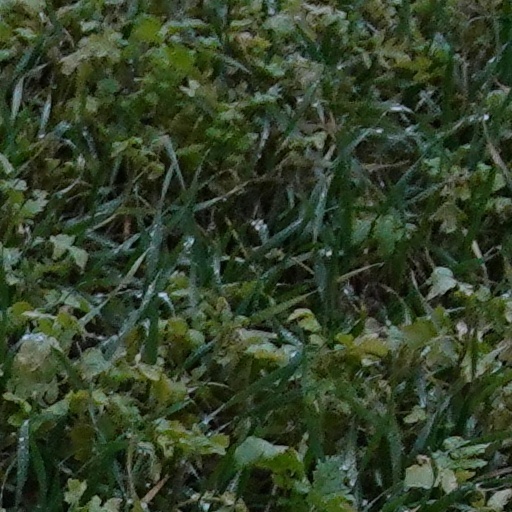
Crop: wheat